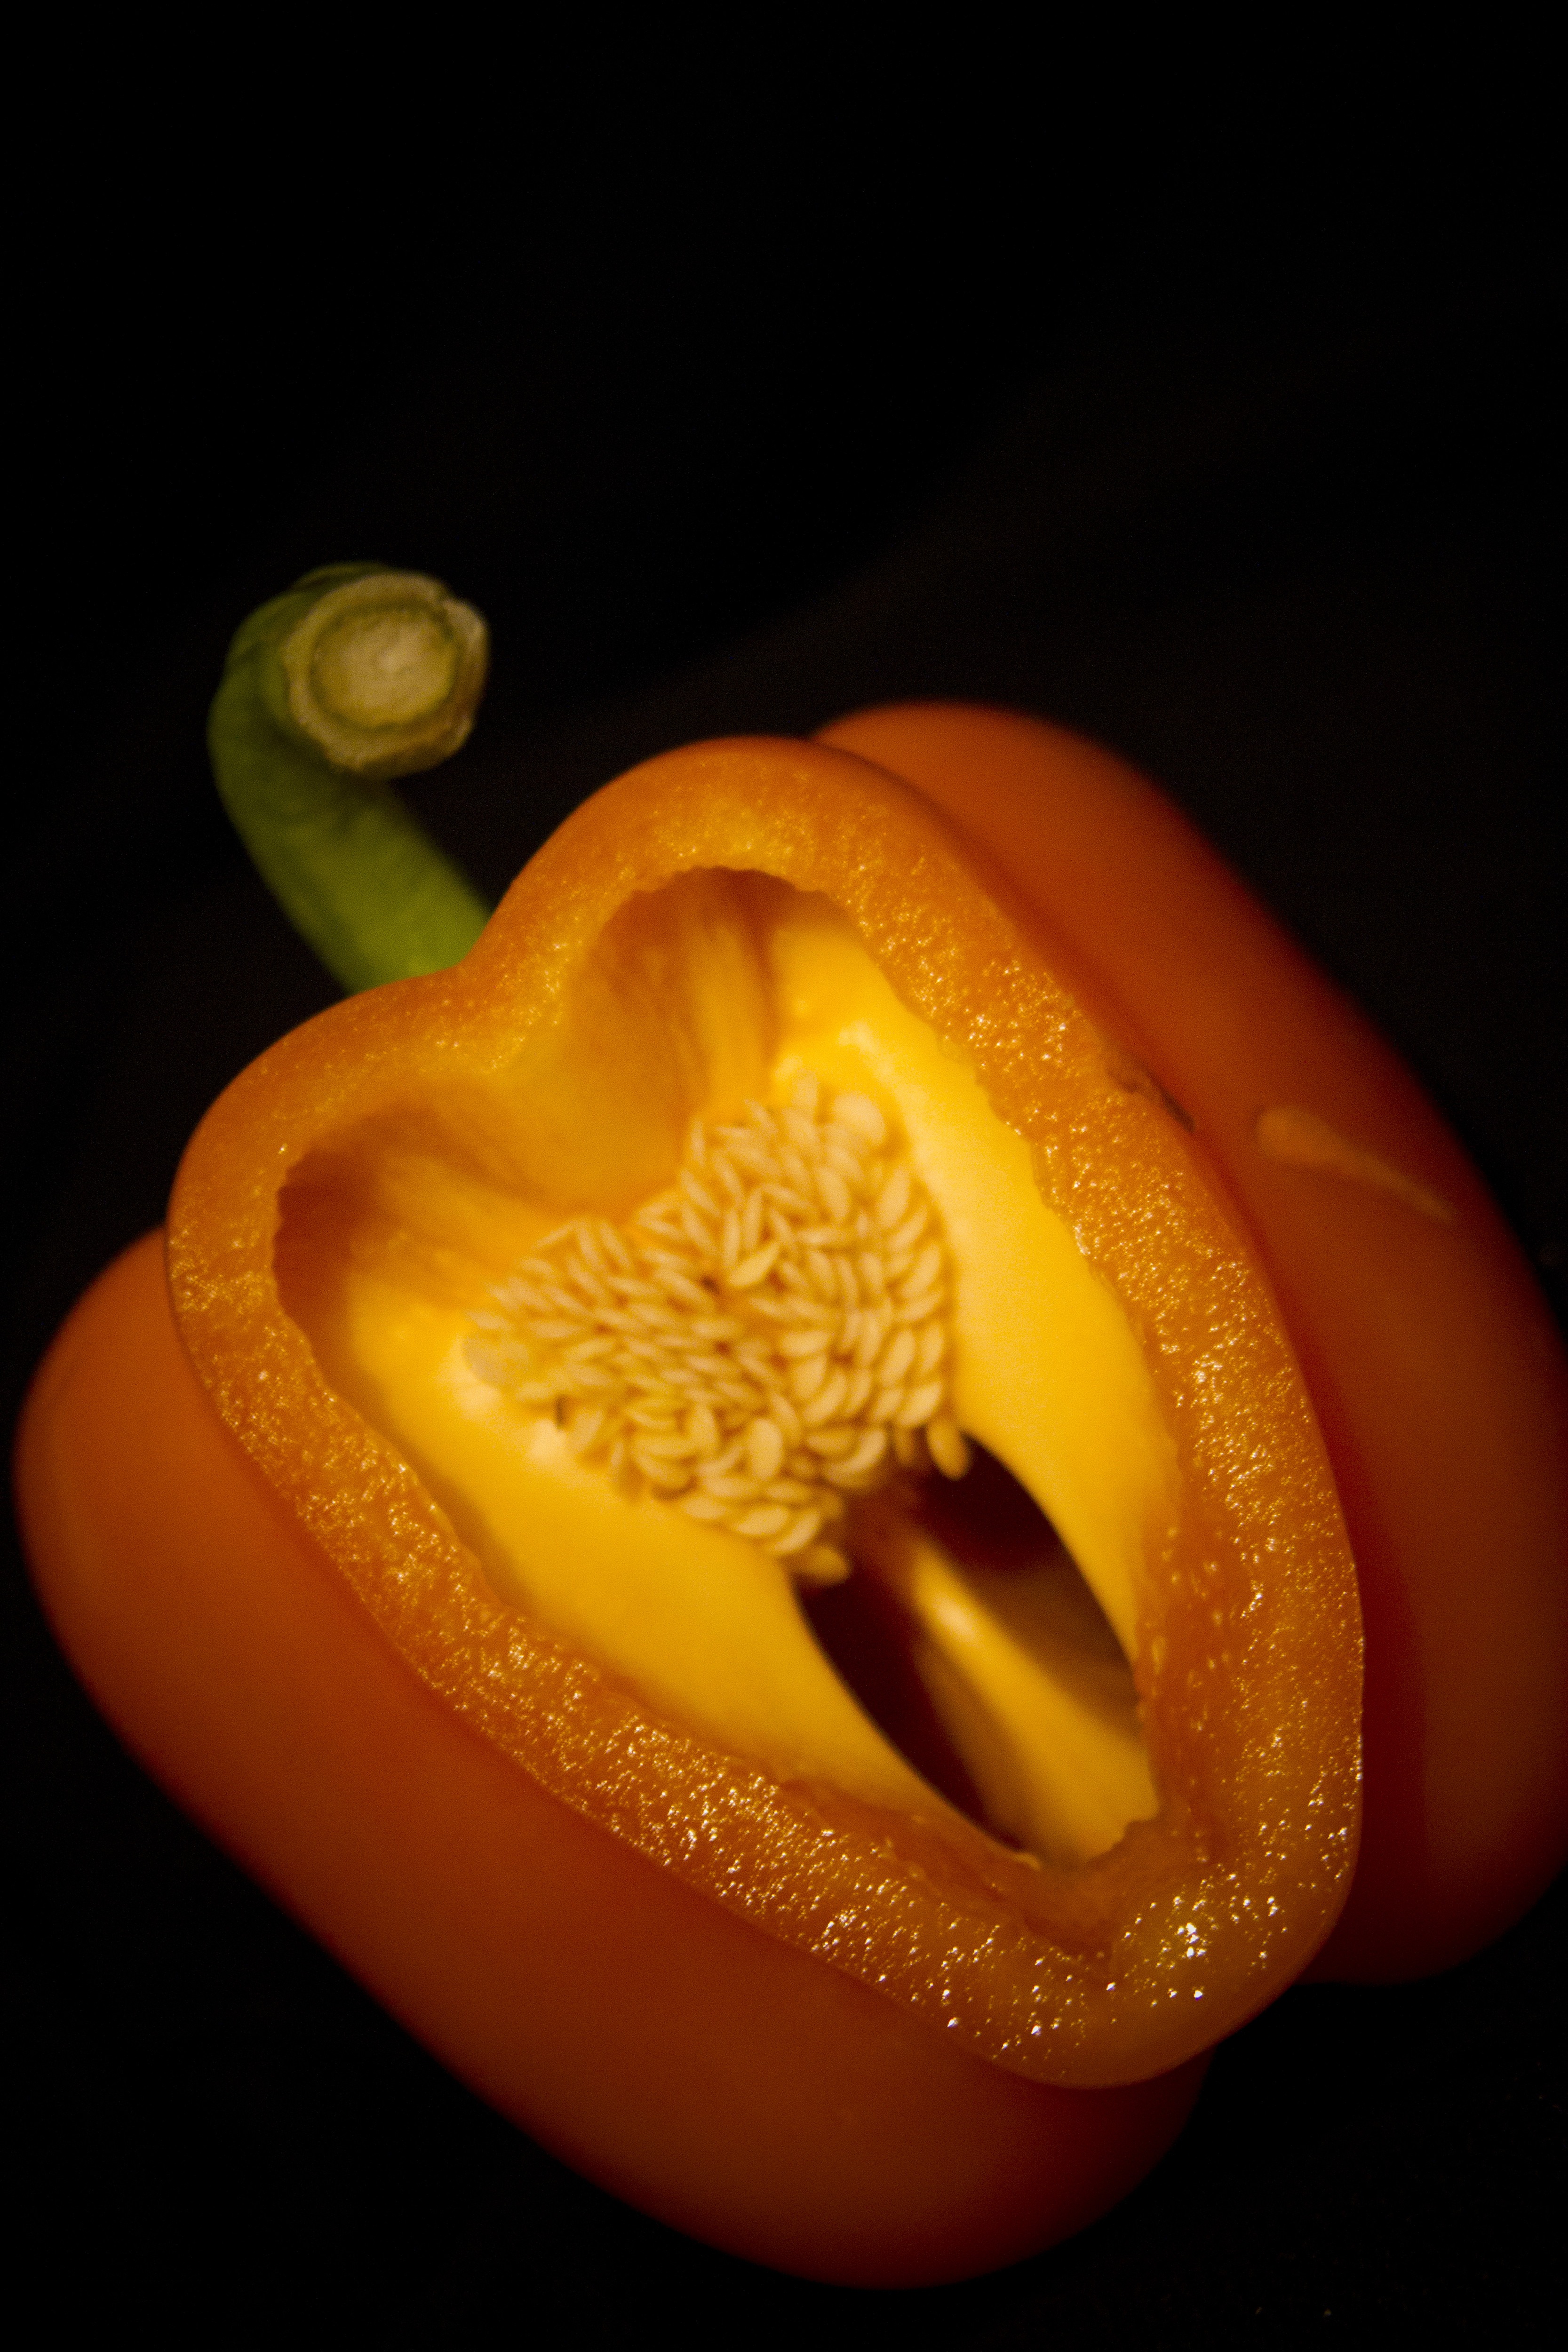
plant, photography, fruit, flower, petal, love, heart, orange, food, pepper, produce, vegetable, couple, yellow, healthy, flora, health, life, close up, fit, shape, macro photography, veg, flowering plant, land plant